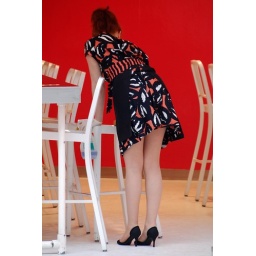
chair cleaning in old bond street